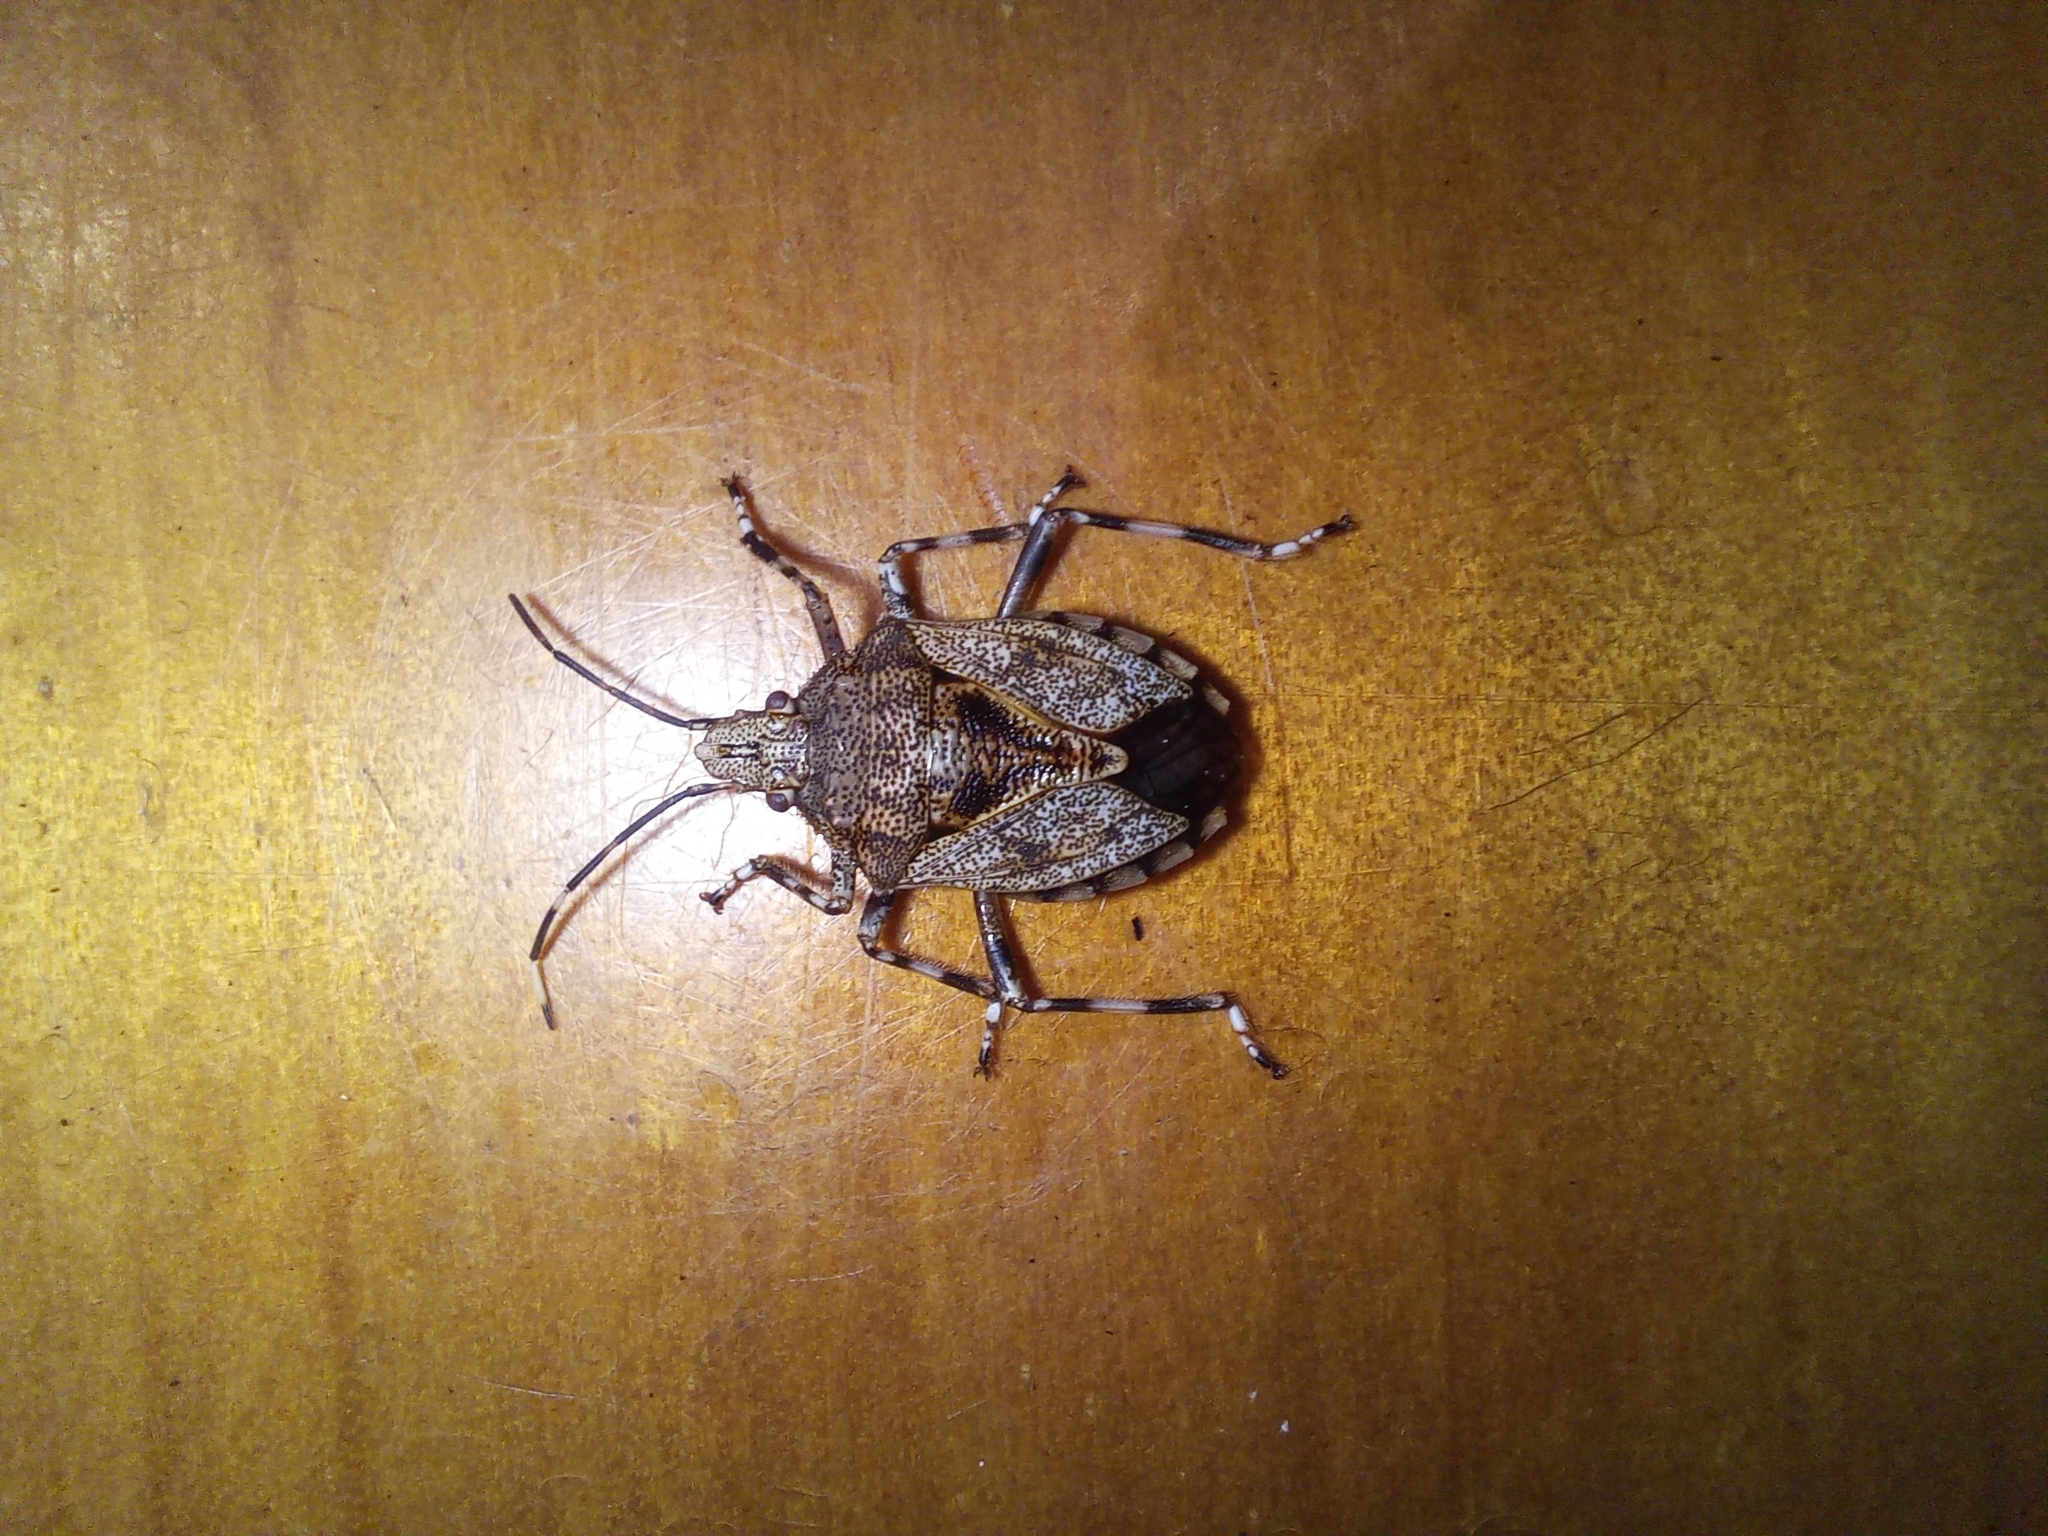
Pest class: stink_bug